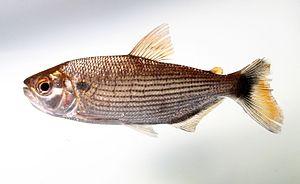
Les Bryconidae sont une famille de poissons d'eau douce appartenant à l'ordre des Characiformes.
Le genre Brycon regroupe plusieurs espèces de poissons américains de la famille des Bryconidae.